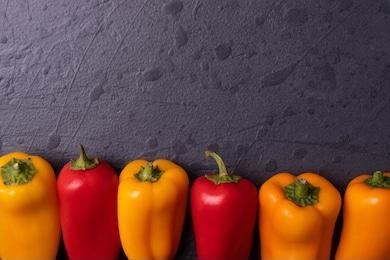
Label: capsicum